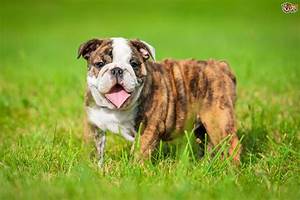
Label: dog